Tamaz Chiladze

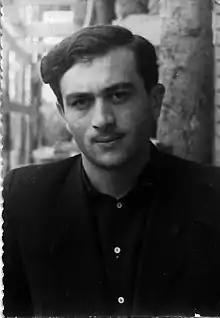

Tamaz Chiladze (5 March 1931 – 28 September 2018) was a Georgian writer, dramatist and poet. He was the elder brother of Georgian writer Otar Chiladze.